Kaulig Racing

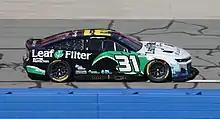

On January 10, 2020, Kaulig Racing announced they would make their NASCAR Cup Series debut at the Daytona 500, fielding the No. 16 for Justin Haley. The Fraternal Order of Eagles would sponsor Haley's entry. On February 8, Kaulig announced the team was looking to do more races in 2020. The next day, Haley made the field by posting the fastest qualifying speed of all the non-charter teams (190.018 mph; 31st overall). After failing to run more Cup races in 2020 in the wake of the COVID-19 pandemic, the team announced plans during the offseason to run the superspeedways and road course races in 2021. On January 13, 2021, it was announced that Kaz Grala would attempt to qualify for the Daytona 500 in the No. 16 car for Kaulig. Grala also attempted the GEICO 500 at Talladega, finishing a career best 6th place. A. J. Allmendinger returned to Cup by racing at the Daytona RC, then Circuit of the Americas.